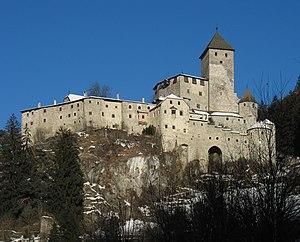
Le château de Tures, à Campo Tures, dans le Trentin-Haut-Adige (Italie). Italiano: Il Castello di Tures.